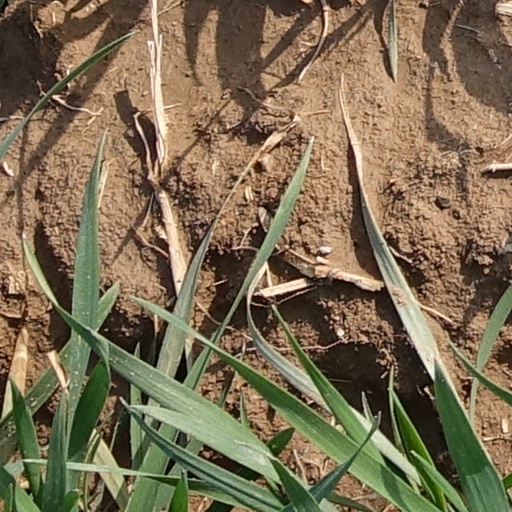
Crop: wheat